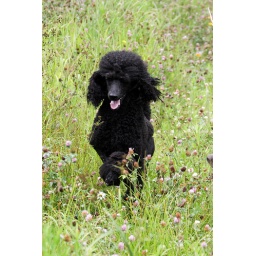
Billy running in a field of flowers on Mt. Greylock in North Adams, MA.